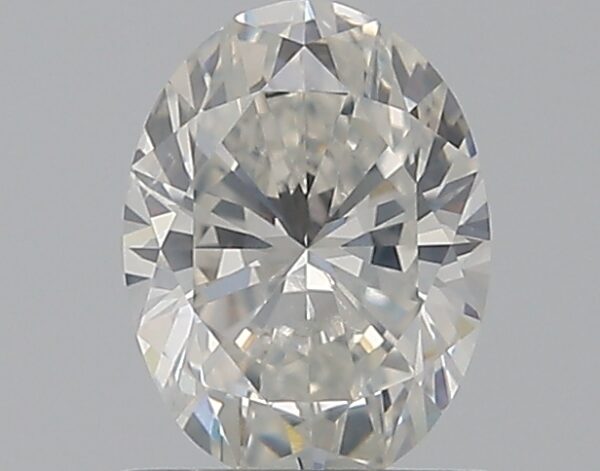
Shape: oval
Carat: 0.75
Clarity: SI1
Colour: G
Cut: EX
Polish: EX
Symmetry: VG
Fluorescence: N
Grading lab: GIA
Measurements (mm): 6.9 x 5.14 x 3.27